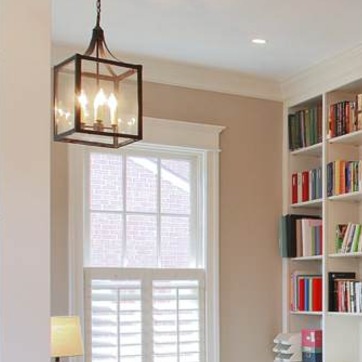
Material: glass